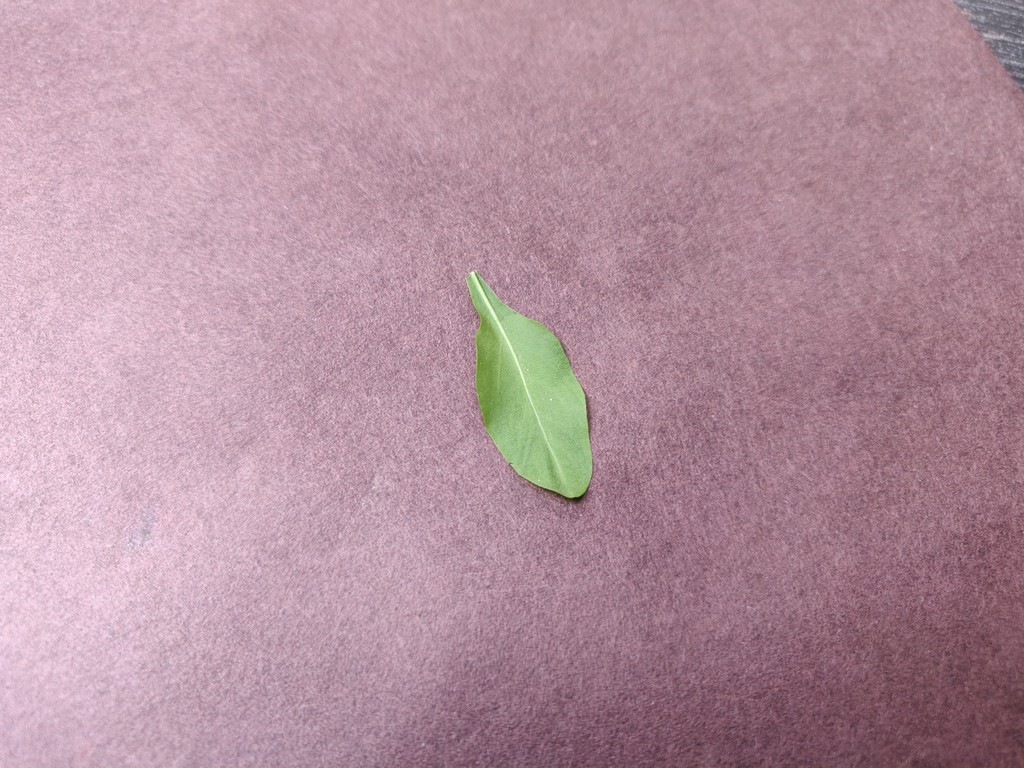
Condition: Healthy
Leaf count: single
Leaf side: back